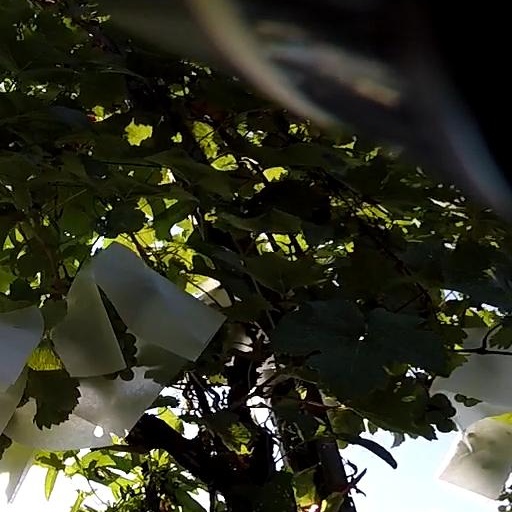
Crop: grape